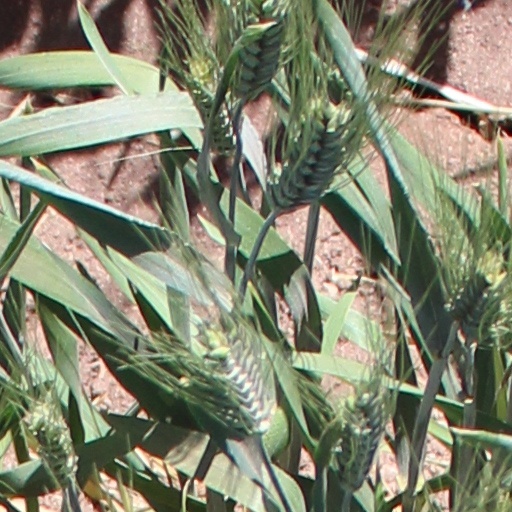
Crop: wheat